Bed rest

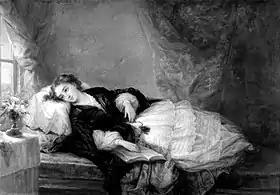
"The Invalid" (c. 1870), painting by Louis Lang in the Brooklyn Museum

Bed rest, also referred to as the rest-cure, is a medical treatment in which a person lies in bed for most of the time to try to cure an illness. Bed rest refers to voluntarily lying in bed as a treatment and not being confined to bed because of a health impairment which physically prevents leaving bed. The practice is still used although a 1999 systematic review found no benefits for any of the 17 conditions studied and no proven benefit for any conditions at all, beyond that imposed by symptoms.